Diego Columbus

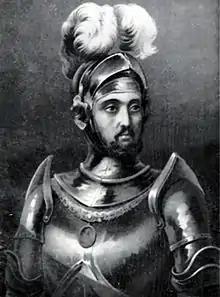
Portrait of Diego Columbus

Diego Columbus (1479/1480 – February 23, 1526) was a navigator and explorer under the Kings of Castile and Aragón. He served as the 2nd Admiral of the Indies, 2nd Viceroy of the Indies and 4th Governor of the Indies as a vassal to the Kings of Castile and Aragón. He was the eldest son of Christopher Columbus and his wife Filipa Moniz Perestrelo.